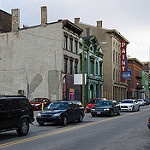
Label: street